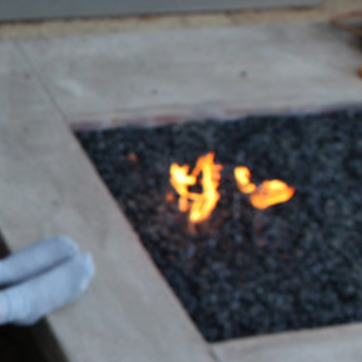
Material: other